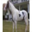
Label: horse